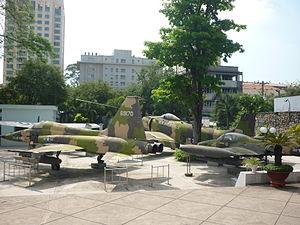
Cet article concerne les armes utilisées dans la guerre du Viêt Nam, qui impliquaient l'Armée populaire du Vietnam ou l'Armée nord-vietnamienne, le Front de libération nationale pour le Sud-Vietnam ou le Viet Cong, et les forces armées de l'Armée de la république du Viêt Nam, des États-Unis, de la République de Corée, des Philippines, de la Thaïlande et des forces de défense australiennes et néo-zélandaises, ainsi que diverses troupes irrégulières.